Wellington Town Hall

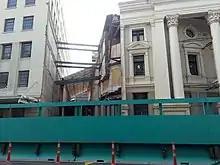
Wellington Town Hall renovation in 2020

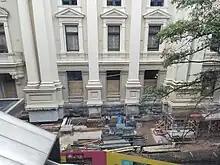
Base isolation works in 2023

In 2014, quake strengthening was put on hold by Wellington City Council after cost projections increased from $43 million to $60 million due to unforeseen technical issues. In March 2017 Wellington City Council announced its intention to bring the Town Hall up to 100% of the New Zealand building regulations at a cost of $85 million, with construction to begin in 2018 and an aim to re-open in 2021. As restoration work began, further complexities were uncovered, and increasing costs meant that in February 2019 the council extended the budget to $112 million, with an undisclosed amount of additional contingency. The extra work required included seismic base isolation to better secure the long term future of the building, while delaying the opening by a further two years. In May 2022 the council announced the opening was further delayed to January 2025, with an increased estimated cost of $182 million. In 2023, the council agreed to a cost increase to $329 million, due to the poor condition and excessive waterlogging of the reclaimed land under the building. This has also affected the adjacent Michael Fowler Centre, which is due to be earthquake strengthened before 2030.